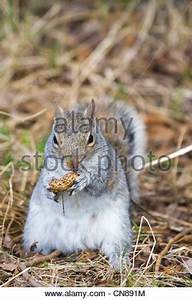
Label: squirrel